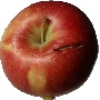
Label: braeburn_apple